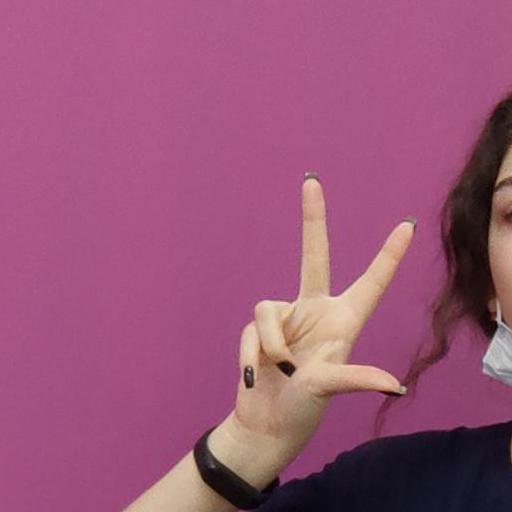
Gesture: three2